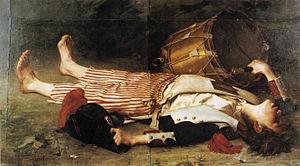
François Joseph Bara, ou Barra, né le 30 juillet 1779 au château de Palaiseau, tué le 17 frimaire an II à Jallais, près de Cholet, est un jeune soldat républicain tué pendant la guerre de Vendée et dont le mythe révolutionnaire a fait un jeune tambour héroïque tombé sous les balles d'une multitude de royalistes en criant : « Vive la République ! » Bara est mort à l'âge de 14 ans.
Cette page concerne l'année 1793 du calendrier grégorien.